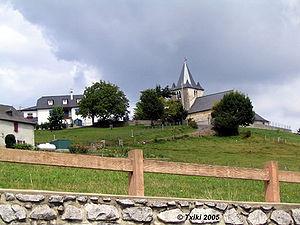
Vue du village d'Altzai Pyrénées).
Alçay-Alçabéhéty-Sunharette est une commune française, située dans le département des Pyrénées-Atlantiques en région Nouvelle-Aquitaine.